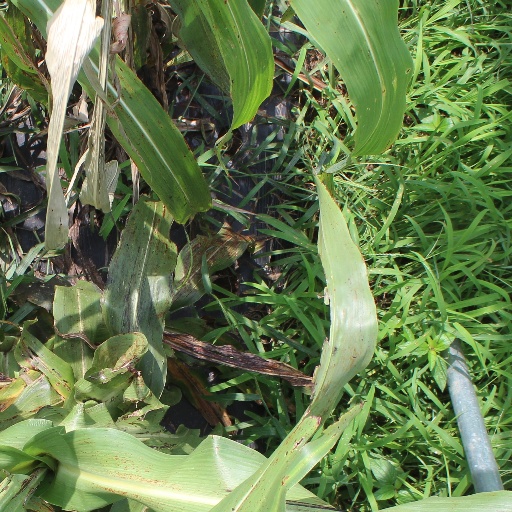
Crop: sorghum